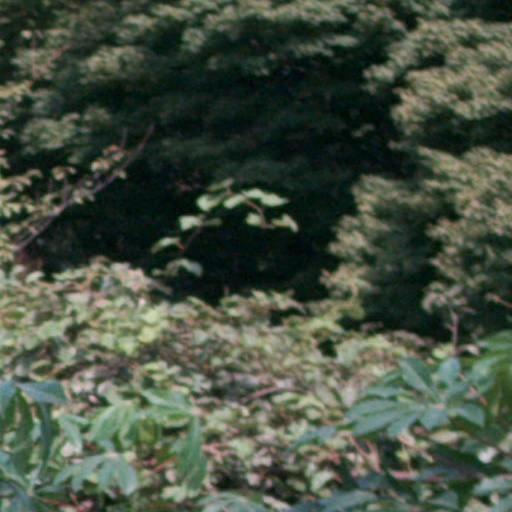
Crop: cassava